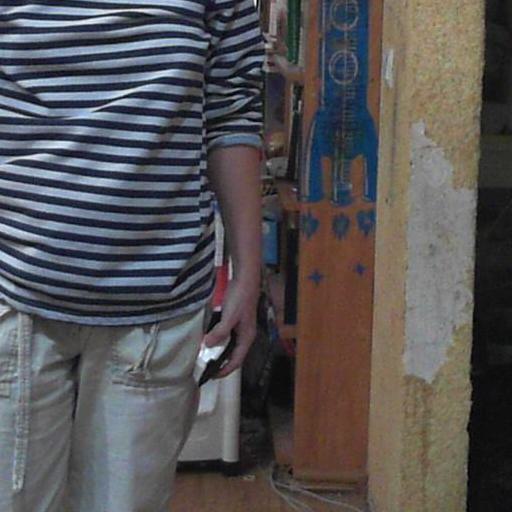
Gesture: no_gesture